2015 UEFA Super Cup

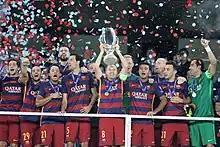
Barcelona lift UEFA Super Cup after defeating Sevilla in the final.

Sevilla took the lead in the third minute through a curling free kick from Éver Banega, awarded for a foul on José Antonio Reyes by Javier Mascherano. Barcelona equalised in a similar manner four minutes later, when Lionel Messi scored from a free kick following Grzegorz Krychowiak's foul on Luis Suárez, and then took the lead through another Messi free kick in the 16th minute, after Banega fouled former Sevilla midfielder Ivan Rakitić. Suárez had a goal ruled out for offside shortly after, but Rafinha made the score 3–1 to Barcelona at half time, sliding in from close range after Suárez's effort was saved by Beto.